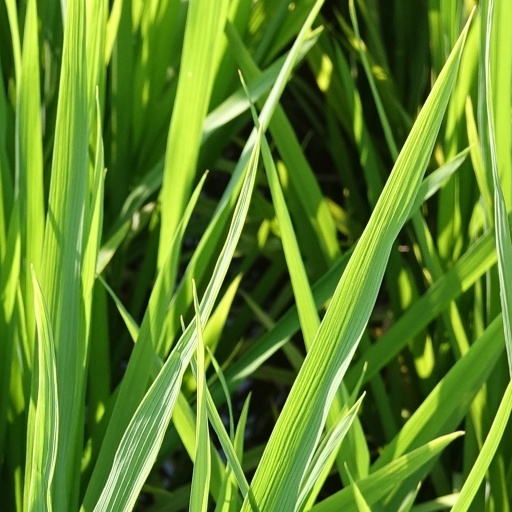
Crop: rice